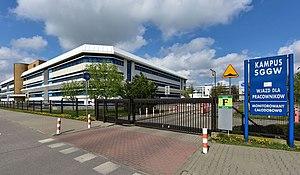
L'université des sciences de la vie de Varsovie est la plus ancienne école d'agriculture de Pologne.